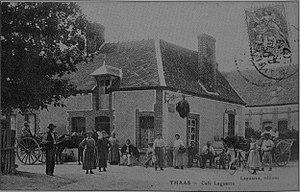
carte postale ancienne.